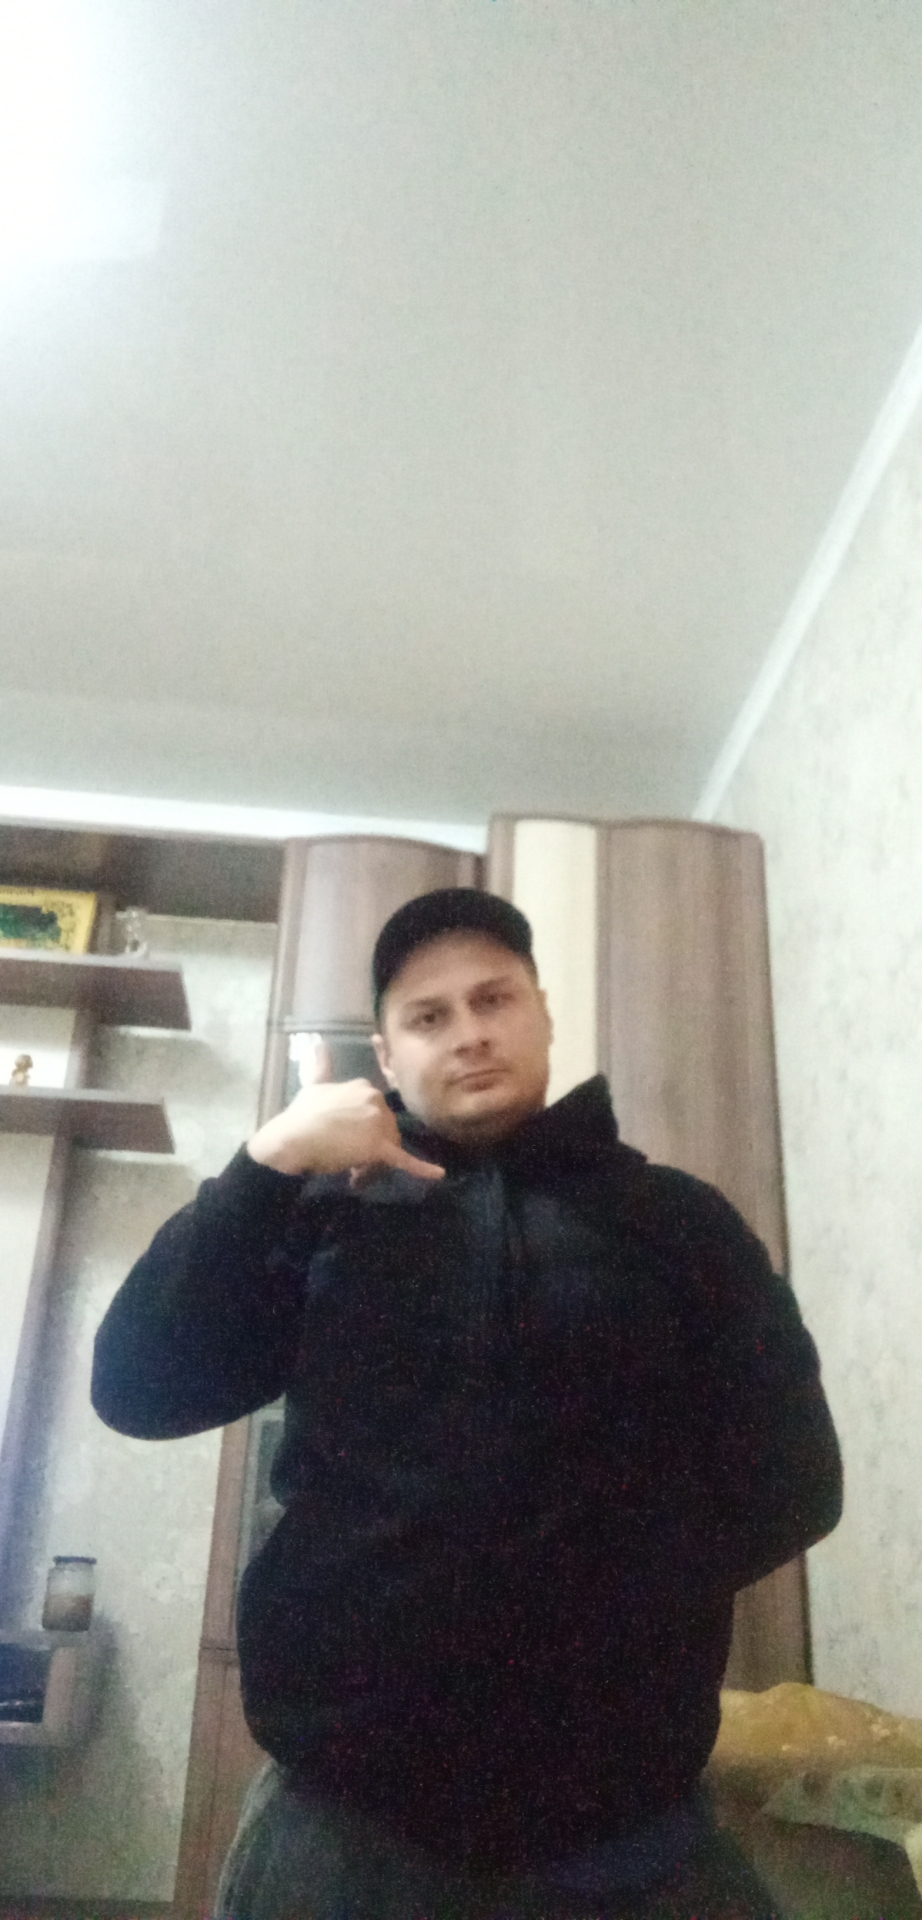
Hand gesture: call